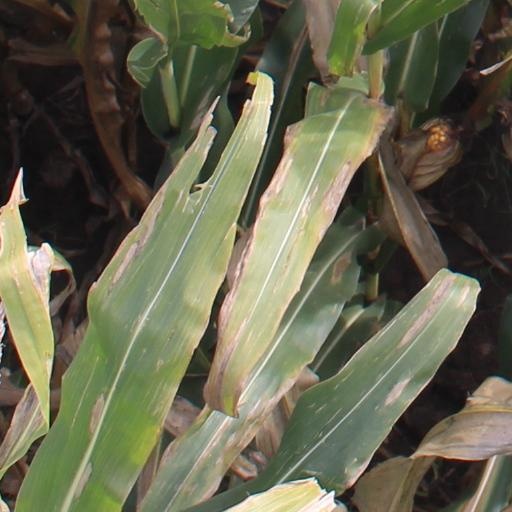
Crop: maize; corn